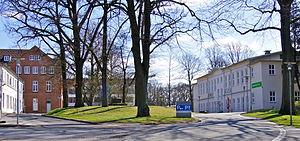
Hambourg (Alsterdorf), Allemagne: Anciens et nouveaux bâtiments de la AEvangelische Stiftung Alsterdorf